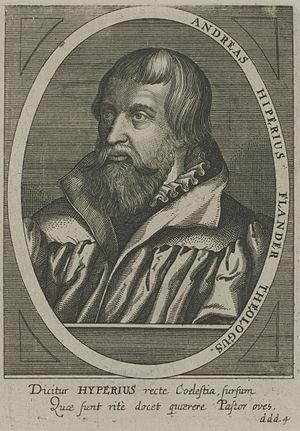
Andreas Hyperius ou Andreas Gerardus Hyperius, né Andreas Gheeraerdts le 16 mai 1511 à Ypres et décédé le 1ᵉʳ février 1564 à Marbourg, est un théologien protestant des Pays-Bas méridionaux. Il en est le premier à systématiser l’homilétique protestante.